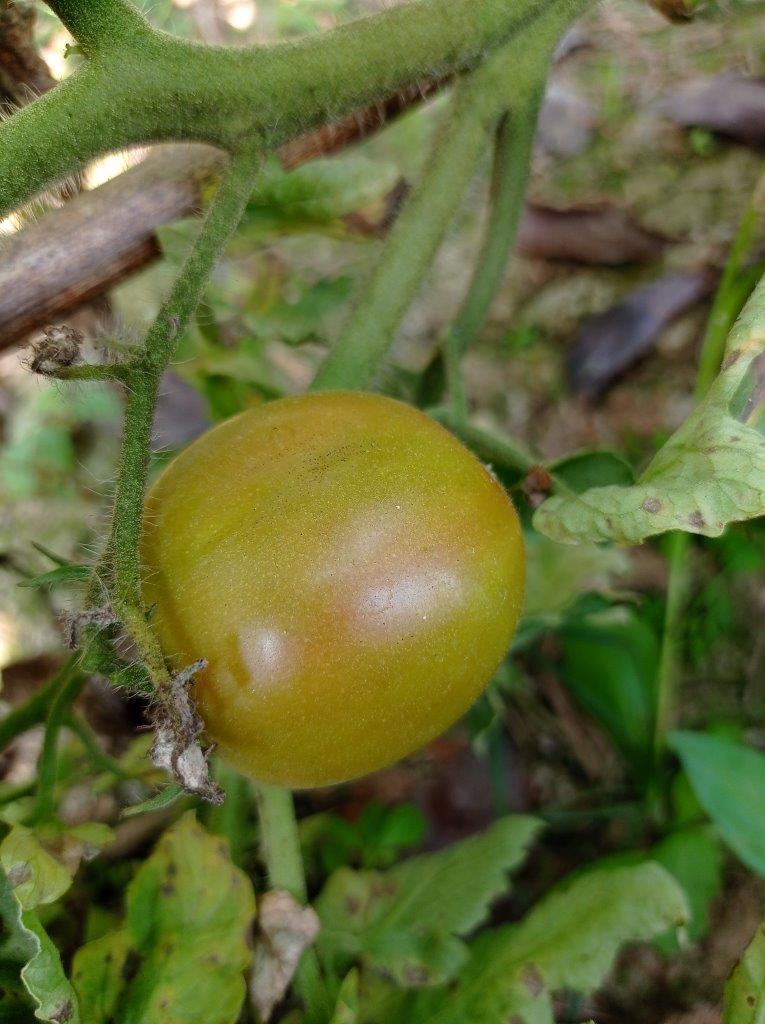
Maturity: Mature